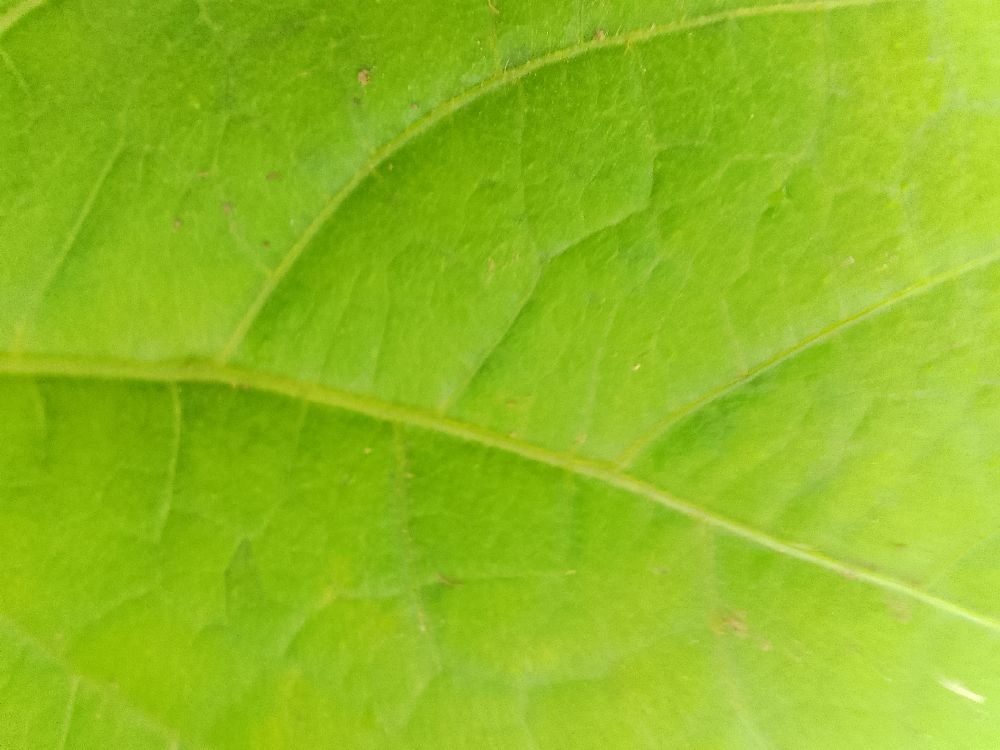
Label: healthy